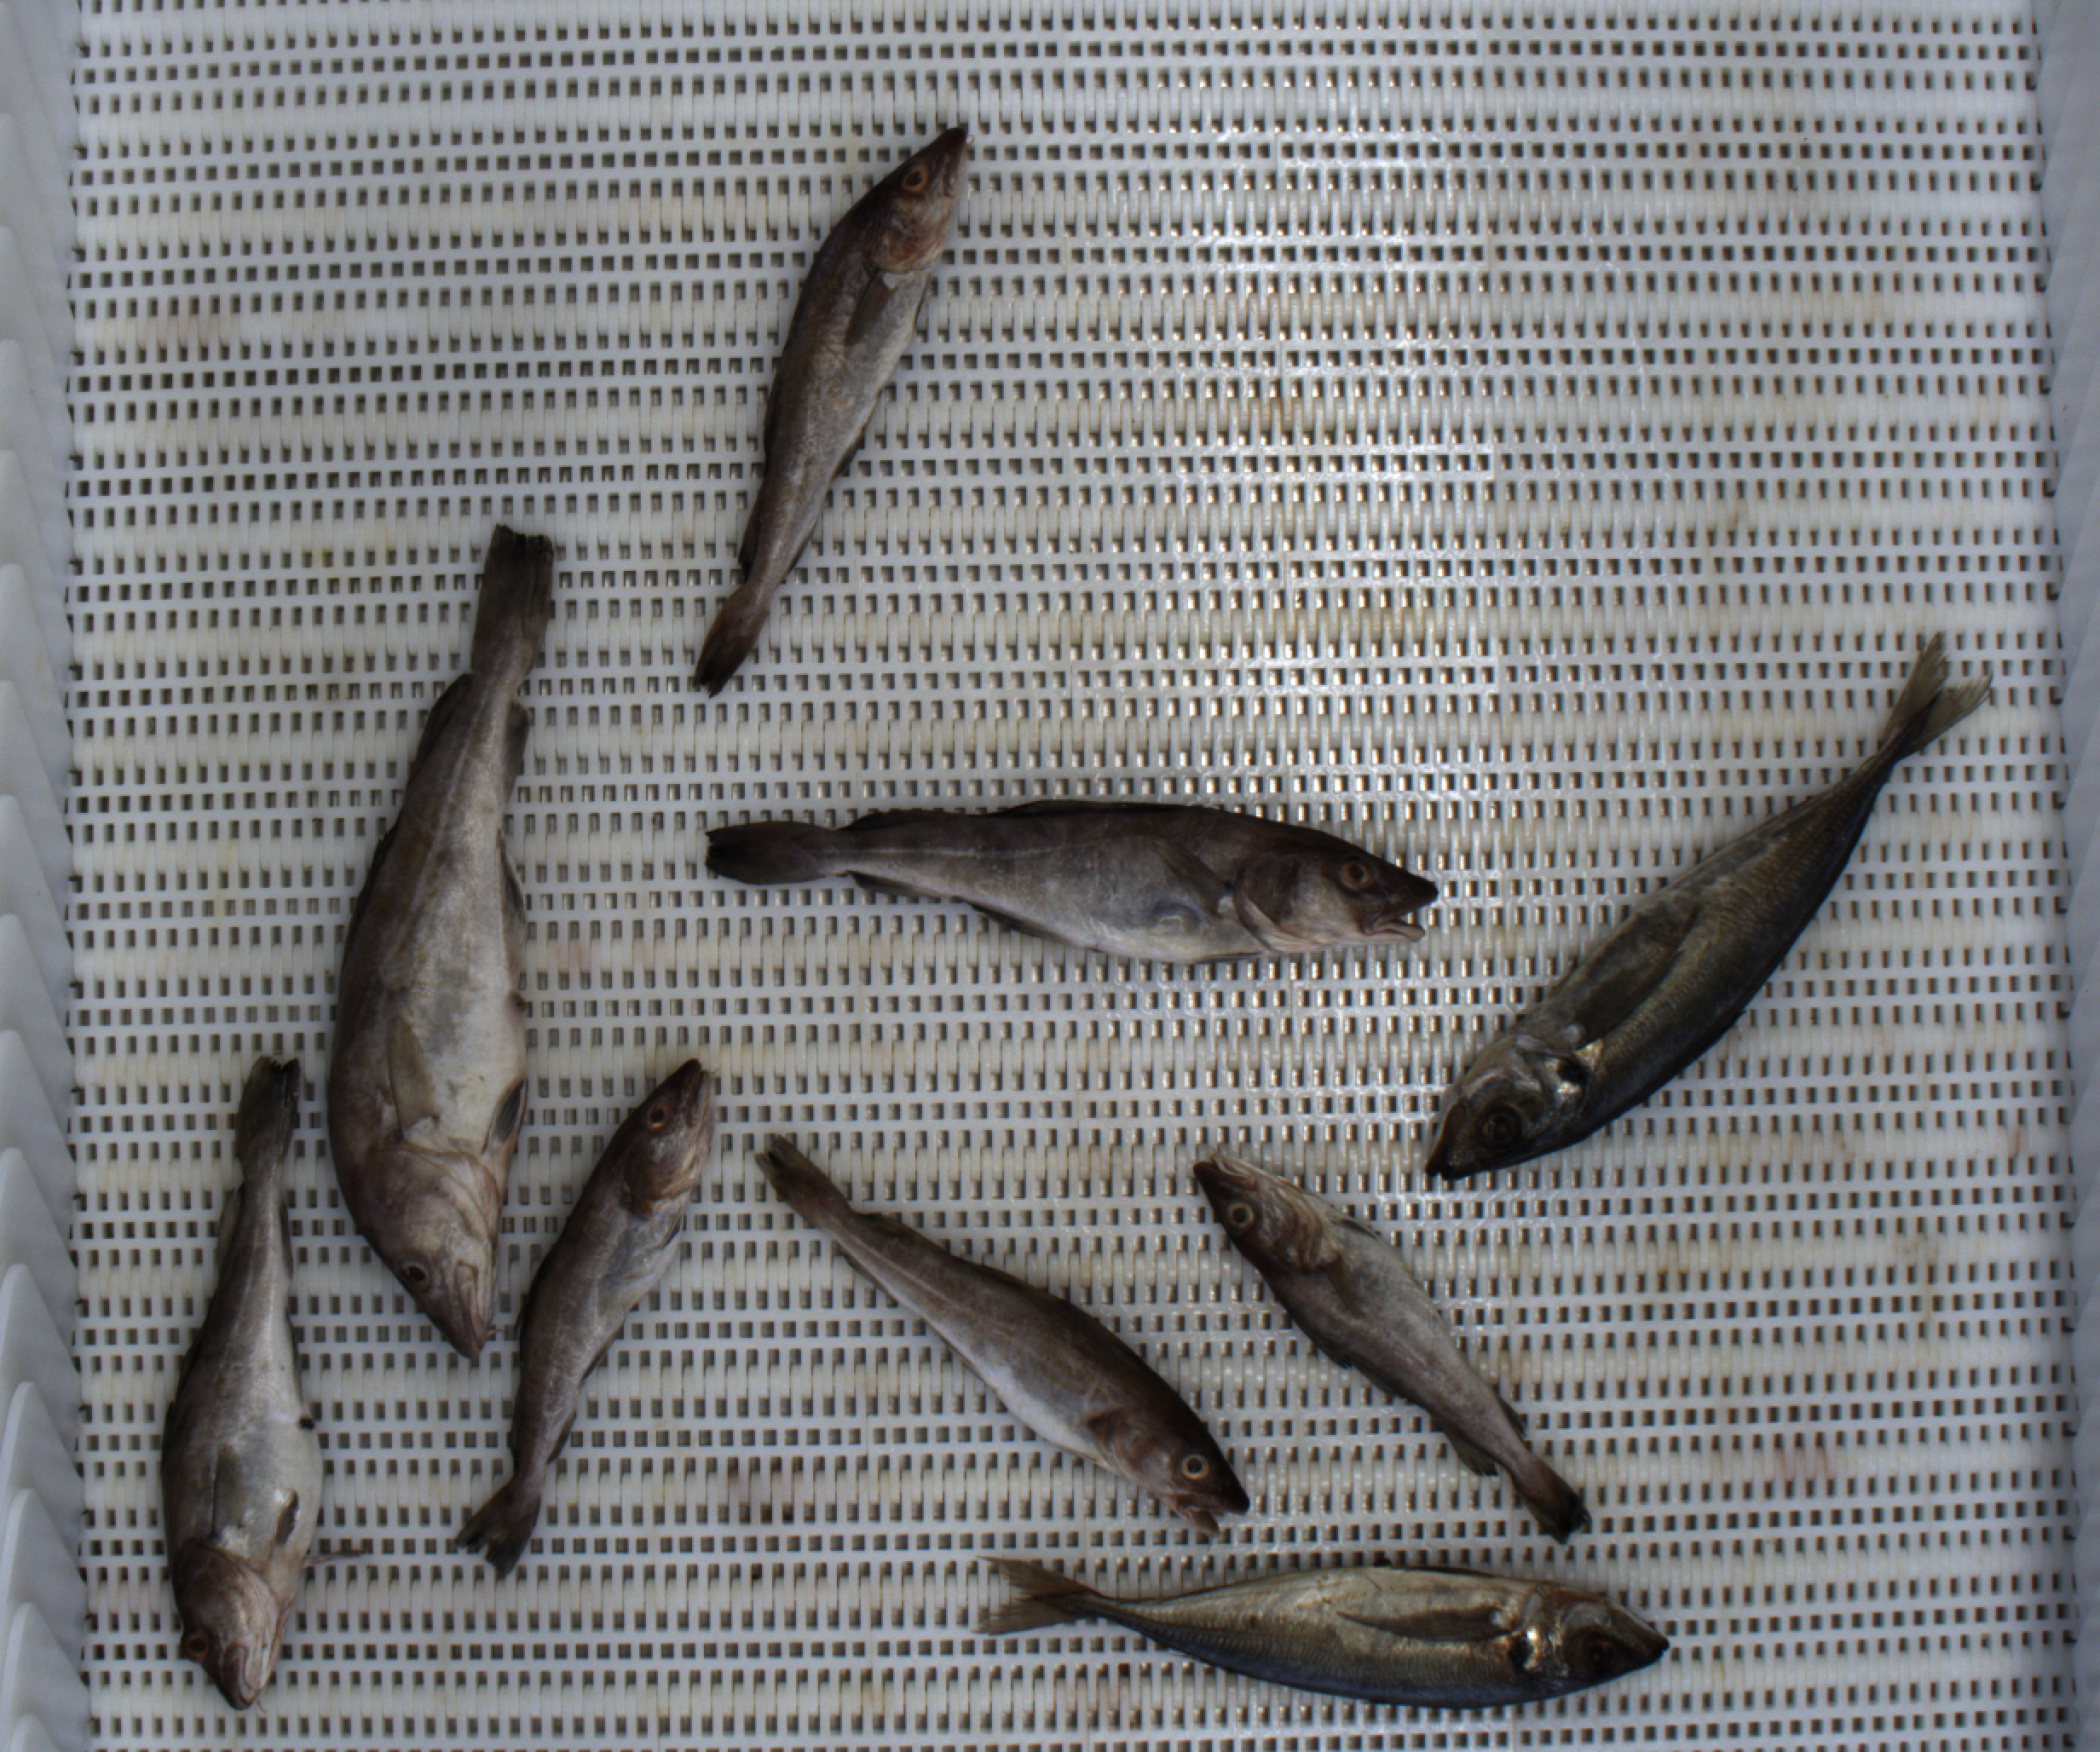
Total fish: 9
Cod: 7
Haddock: 0
Whiting: 0
Hake: 0
Horse mackerel: 2
Saithe: 0
Other: 0